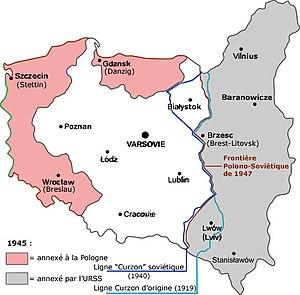
Carte de la Ligne Curzon, rectifiée d'après les cartes de la Conférence de Téhéran
La ligne Curzon est une ligne de démarcation proposée pendant la guerre russo-polonaise de 1919-1920 par le ministre des Affaires étrangères britannique, Lord Curzon, comme une ligne d'armistice possible entre la Pologne à l'ouest et la Russie soviétique à l'est. Au nord, la ligne Curzon correspond approximativement à la frontière établie entre la Prusse et l'Empire russe après le troisième partage de la Pologne en 1795, qui était la dernière frontière reconnue par le Royaume-Uni. En revanche, au sud, elle partage en deux la Galicie, attribuée en 1772 à l'Autriche et qui était à majorité polonaise dans la moitié occidentale et à Lwów, et à majorité ukrainienne dans sa moitié orientale.
La guerre soviéto-polonaise, ou guerre russo-polonaise, a eu lieu de février 1919 à mars 1921 et est l'une des conséquences de la Première Guerre mondiale. Les frontières entre les deux États naissants, la Russie soviétique et la Deuxième République de Pologne n'avaient pas été clairement définies par le traité de Versailles. Cette lutte armée avait un double enjeu : politique et territorial.
L’expulsion des Allemands d'Europe de l'Est est le transfert des populations allemandes vers l'Allemagne et l'Autriche actuelles. Ce mouvement de population commença au début de la Seconde Guerre mondiale dans le cadre du pacte germano-soviétique, mais s'amplifia surtout à sa fin. Les déplacements de populations à la fin de la guerre se répartissent en trois vagues qui se sont partiellement chevauchées. La première correspond à la fuite spontanée ou à l'évacuation plus ou moins organisée des populations effrayées par l'avancée de l'Armée rouge de la mi-1944 au début 1945. La seconde phase correspond à des expulsions locales, immédiatement après la défaite de la Wehrmacht. Des expulsions plus systématiques ont eu lieu après les accords de Potsdam signés le 2 août 1945 par Joseph Staline, Clement Attlee et Harry S. Truman pour éviter toute revendication territoriale future de l'Allemagne sur ses voisins orientaux.
La frontière entre l'Allemagne et la Pologne mesure 472 kilomètres. Elle suit pour l'essentiel le cours de l'Oder et de son affluent la Neisse, passant parfois d'une rive à l'autre sur les deux cours d'eau. Pour cette raison, on la désigne couramment par l'expression ligne Oder-Neisse, granica na Odrze i Nysie en polonais, et Oder-Neiße-Linie en allemand. En RDA, son appellation officielle était Oder-Neiße-Friedensgrenze. Cependant, ces expressions ne correspondent pas exactement à la réalité du terrain, notamment en ce qui concerne son tracé nord : au sud de Szczecin, la frontière s'écarte de l'Oder, passant à travers les bois, les lacs, les étangs et les champs à l'ouest de la ville. Elle atteint ainsi la lagune de Szczecin au niveau de la Neuwarper See qu'elle traverse tous les deux, puis scinde l'île d'Usedom qui sépare le golfe de la mer Baltique.
La Seconde Guerre mondiale, ou Deuxième Guerre mondiale, est un conflit armé à l'échelle planétaire qui dure du 1ᵉʳ septembre 1939 au 2 septembre 1945. Ce conflit oppose schématiquement les Alliés et l’Axe.
Le diocèse de Moukatcheve est un diocèse catholique d'Ukraine de rite latin de la province ecclésiastique de Lviv des Latins dont le siège est situé à Moukatcheve, dans l'oblast de Transcarpatie. L'évêque actuel est Antal Majnek, depuis 2002.
L'abbaye Saint-Michel-Archange de Sozan est une ancienne abbaye indépendante de Galicie, jadis en Autriche-Hongrie et aujourd'hui en Ukraine, dans le raion de Staryi Sambir. L'abbaye territoriale séculière est en exil depuis l'occupation de ses bâtiments en 1945.
La Podlachie ou Podlaquie est une région historique dans la partie orientale de la Pologne et la Biélorussie occidentale. Elle est située entre la rivière Biebrza, dans le nord, et son prolongement naturel vers le sud, la région de Polésie. Vers le nord son prolongement naturel est la Mazurie.
La Pologne, en forme longue république de Pologne, est un État d'Europe centrale, frontalier avec l'Allemagne à l'ouest, la Tchéquie au sud-ouest, la Slovaquie au sud, l'Ukraine à l'est-sud-est et la Biélorussie à l'est-nord-est, enfin la Lituanie et l'enclave russe de Kaliningrad au nord-est. Avec une population de 38 millions d'habitants, la Pologne est le trente-quatrième pays le plus peuplé au monde. Elle est divisée en voïvodies, elles-mêmes subdivisées en districts puis en communes. C'est une république parlementaire qui a pour monnaie nationale le złoty. Elle est membre de l'Union européenne depuis le 1ᵉʳ mai 2004, du Conseil de l'Europe, du groupe de Visegrád, de l'Organisation mondiale du commerce et de l'Organisation des Nations unies.
Entre 1943 et 1945 les trois puissances alliées de la Seconde Guerre mondiale, le Royaume-Uni, les États-Unis et l'Union soviétique, eurent des différends sur deux questions relatives à une quatrième : la Pologne, au sujet du tracé de ses frontières et de la tenue d'élections libres.
La guerre froide est le nom donné à la période de fortes tensions géopolitiques durant la seconde moitié du XXᵉ siècle, entre d'une part les États-Unis et leurs alliés constitutifs du bloc de l'Ouest et d'autre part l'Union des républiques socialistes soviétiques et ses États satellites formant le bloc de l'Est. La guerre froide s'installe progressivement à partir de la fin de la Seconde Guerre mondiale dans les années 1945 à 1947 et dure jusqu'à la chute des régimes communistes en Europe en 1989, rapidement suivie de la dislocation de l'URSS en décembre 1991.
L’expression bloc de l’Est désigne l’ensemble des régimes communistes instaurés après la Seconde Guerre mondiale dans les pays d’Europe placés sous le contrôle plus ou moins direct de l’Union soviétique et situés à l’Est du Rideau de fer. D’autres désignations sont aussi utilisées, les plus courantes étant pays de l’Est ou pays satellites de l’URSS, mais aussi bloc soviétique, bloc communiste, bloc socialiste ou camp socialiste ; pour leur part, les partis communistes préféraient l’expression « démocraties populaires » visant à accréditer l’idée que ces régimes, dont la praxis était coercitive, autoritaire et répressive, permettaient mieux aux peuples d'exprimer leur souveraineté que les pays parlementaires d’Europe occidentale soumis à l’« exploitation capitaliste ».
L'histoire de la Pologne commence au Xᵉ siècle, sous le règne de Mieszko Iᵉʳ et de la dynastie Piast. C'est sous son règne que les souverains polonais se convertissent au christianisme. La Pologne devient rapidement au Moyen Âge une puissance régionale, tout en essayant régulièrement de sortir de l'influence du Saint-Empire romain germanique, et de repousser le Drang nach Osten. C'est ainsi qu'à partir du XIIᵉ siècle, le royaume de Pologne doit lutter contre les Chevaliers Teutoniques qui ont colonisé la Prusse et une partie de la Poméranie.
L'archidiocèse de Lviv est une circonscription ecclésiastique de l'Église catholique en Ukraine dont le siège est situé à Lviv capitale administrative de l'oblast de Lviv. Mᵍʳ Marian Jaworski, a été nommé administrateur apostolique de Lviv et des territoires de la Pologne le 21 mai 1984, archevêque de Lviv en 1991. Il s'est retiré et a été remplacé en 2008 par Mᵍʳ Mieczysław Mokrzycki.
Le 1ᵉʳ septembre 1939, sans déclaration de guerre formelle, l'armée allemande envahit la Pologne sous le prétexte que les troupes polonaises se seraient « rendues coupables de provocations » le long de la frontière germano-polonaise. Ce prétexte s'ajoute au contentieux concernant les droits de l'Allemagne sur la ville libre de Dantzig et le passage entre la Prusse-Orientale et le reste de l'Allemagne à travers le corridor de Dantzig.
L'Union des républiques socialistes soviétiques était un État multi-ethnique dont la constitution distinguait la « citoyenneté soviétique » appliquée selon le droit du sol à tous les habitants, de la « nationalité » appliquée selon le droit du sang à certains citoyens seulement. Mentionnée sur la carte d'identité, la « nationalité » permettait, selon le gouvernement soviétique, d'appliquer une « discrimination positive », afin de préserver la culture et la langue des peuples « non-russes ».